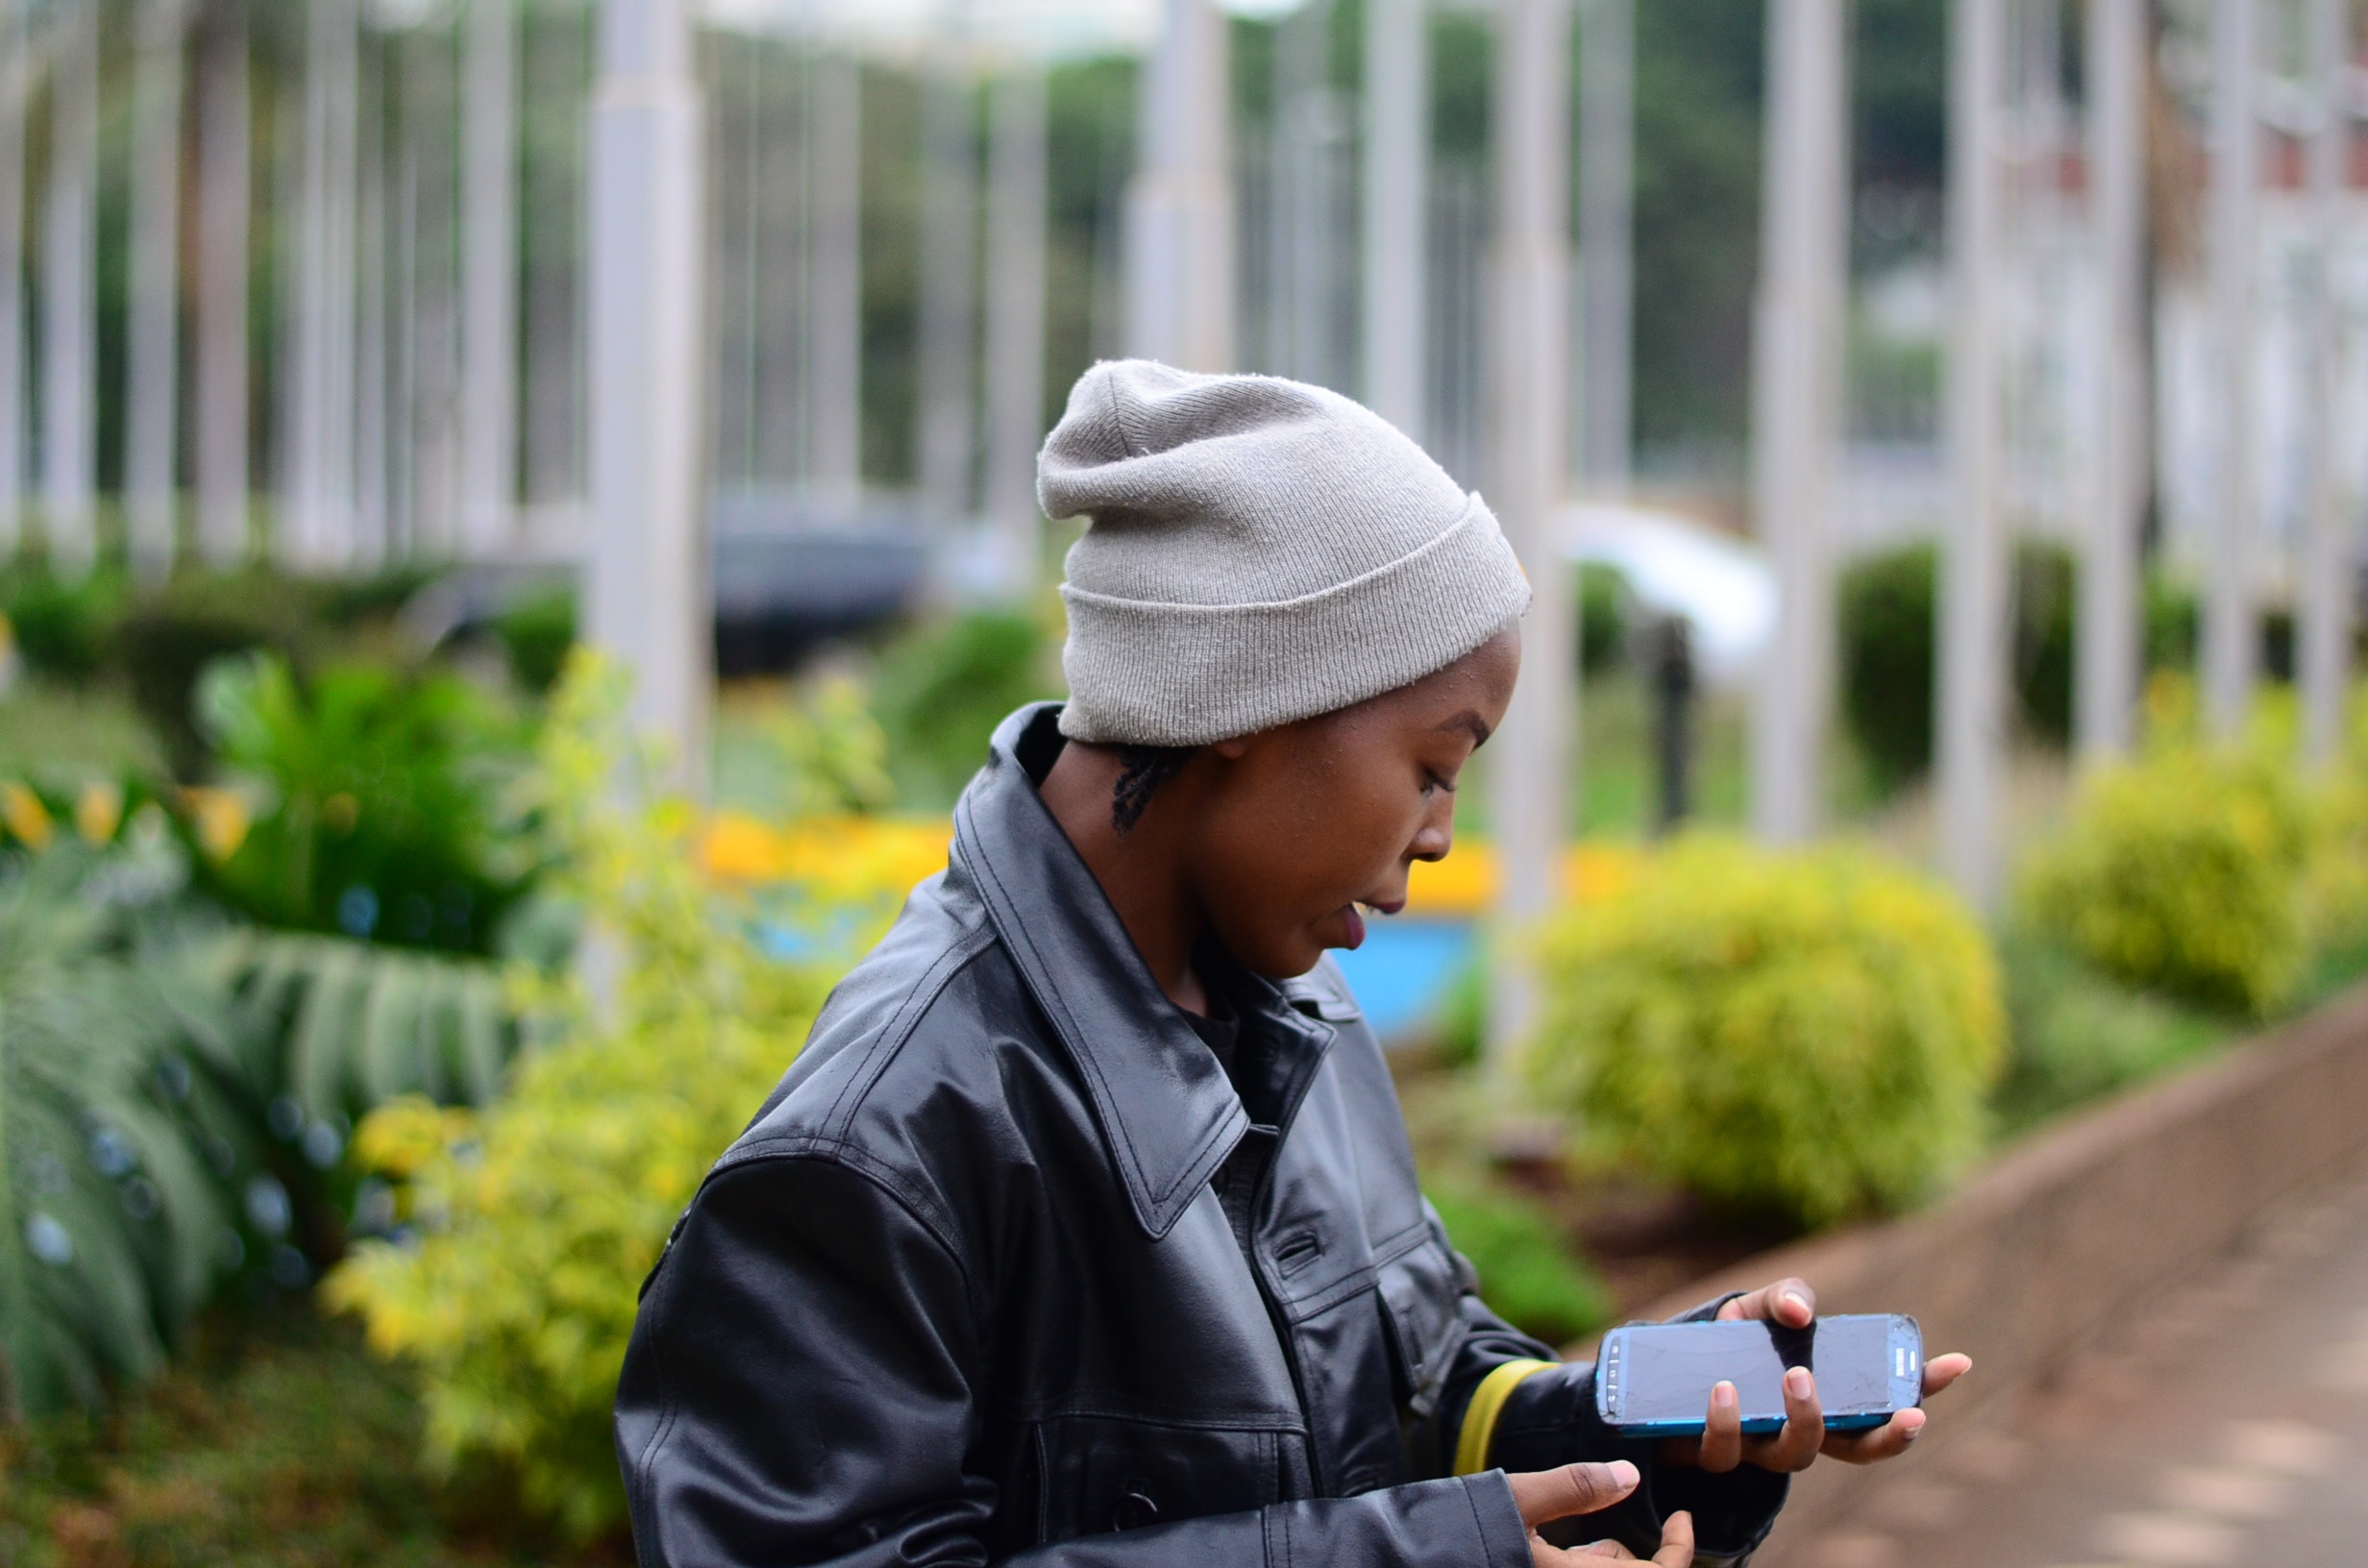
botany, headgear, tree, plant, photography, cap, flower, sitting, shrub